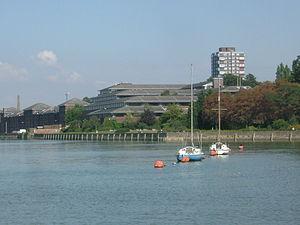
Chatham est une composante importante de la conurbation de Medway, dans le Kent, en Angleterre. Cette ville s'est constituée autour d'un important arsenal sur la Medway au XVIIᵉ siècle.